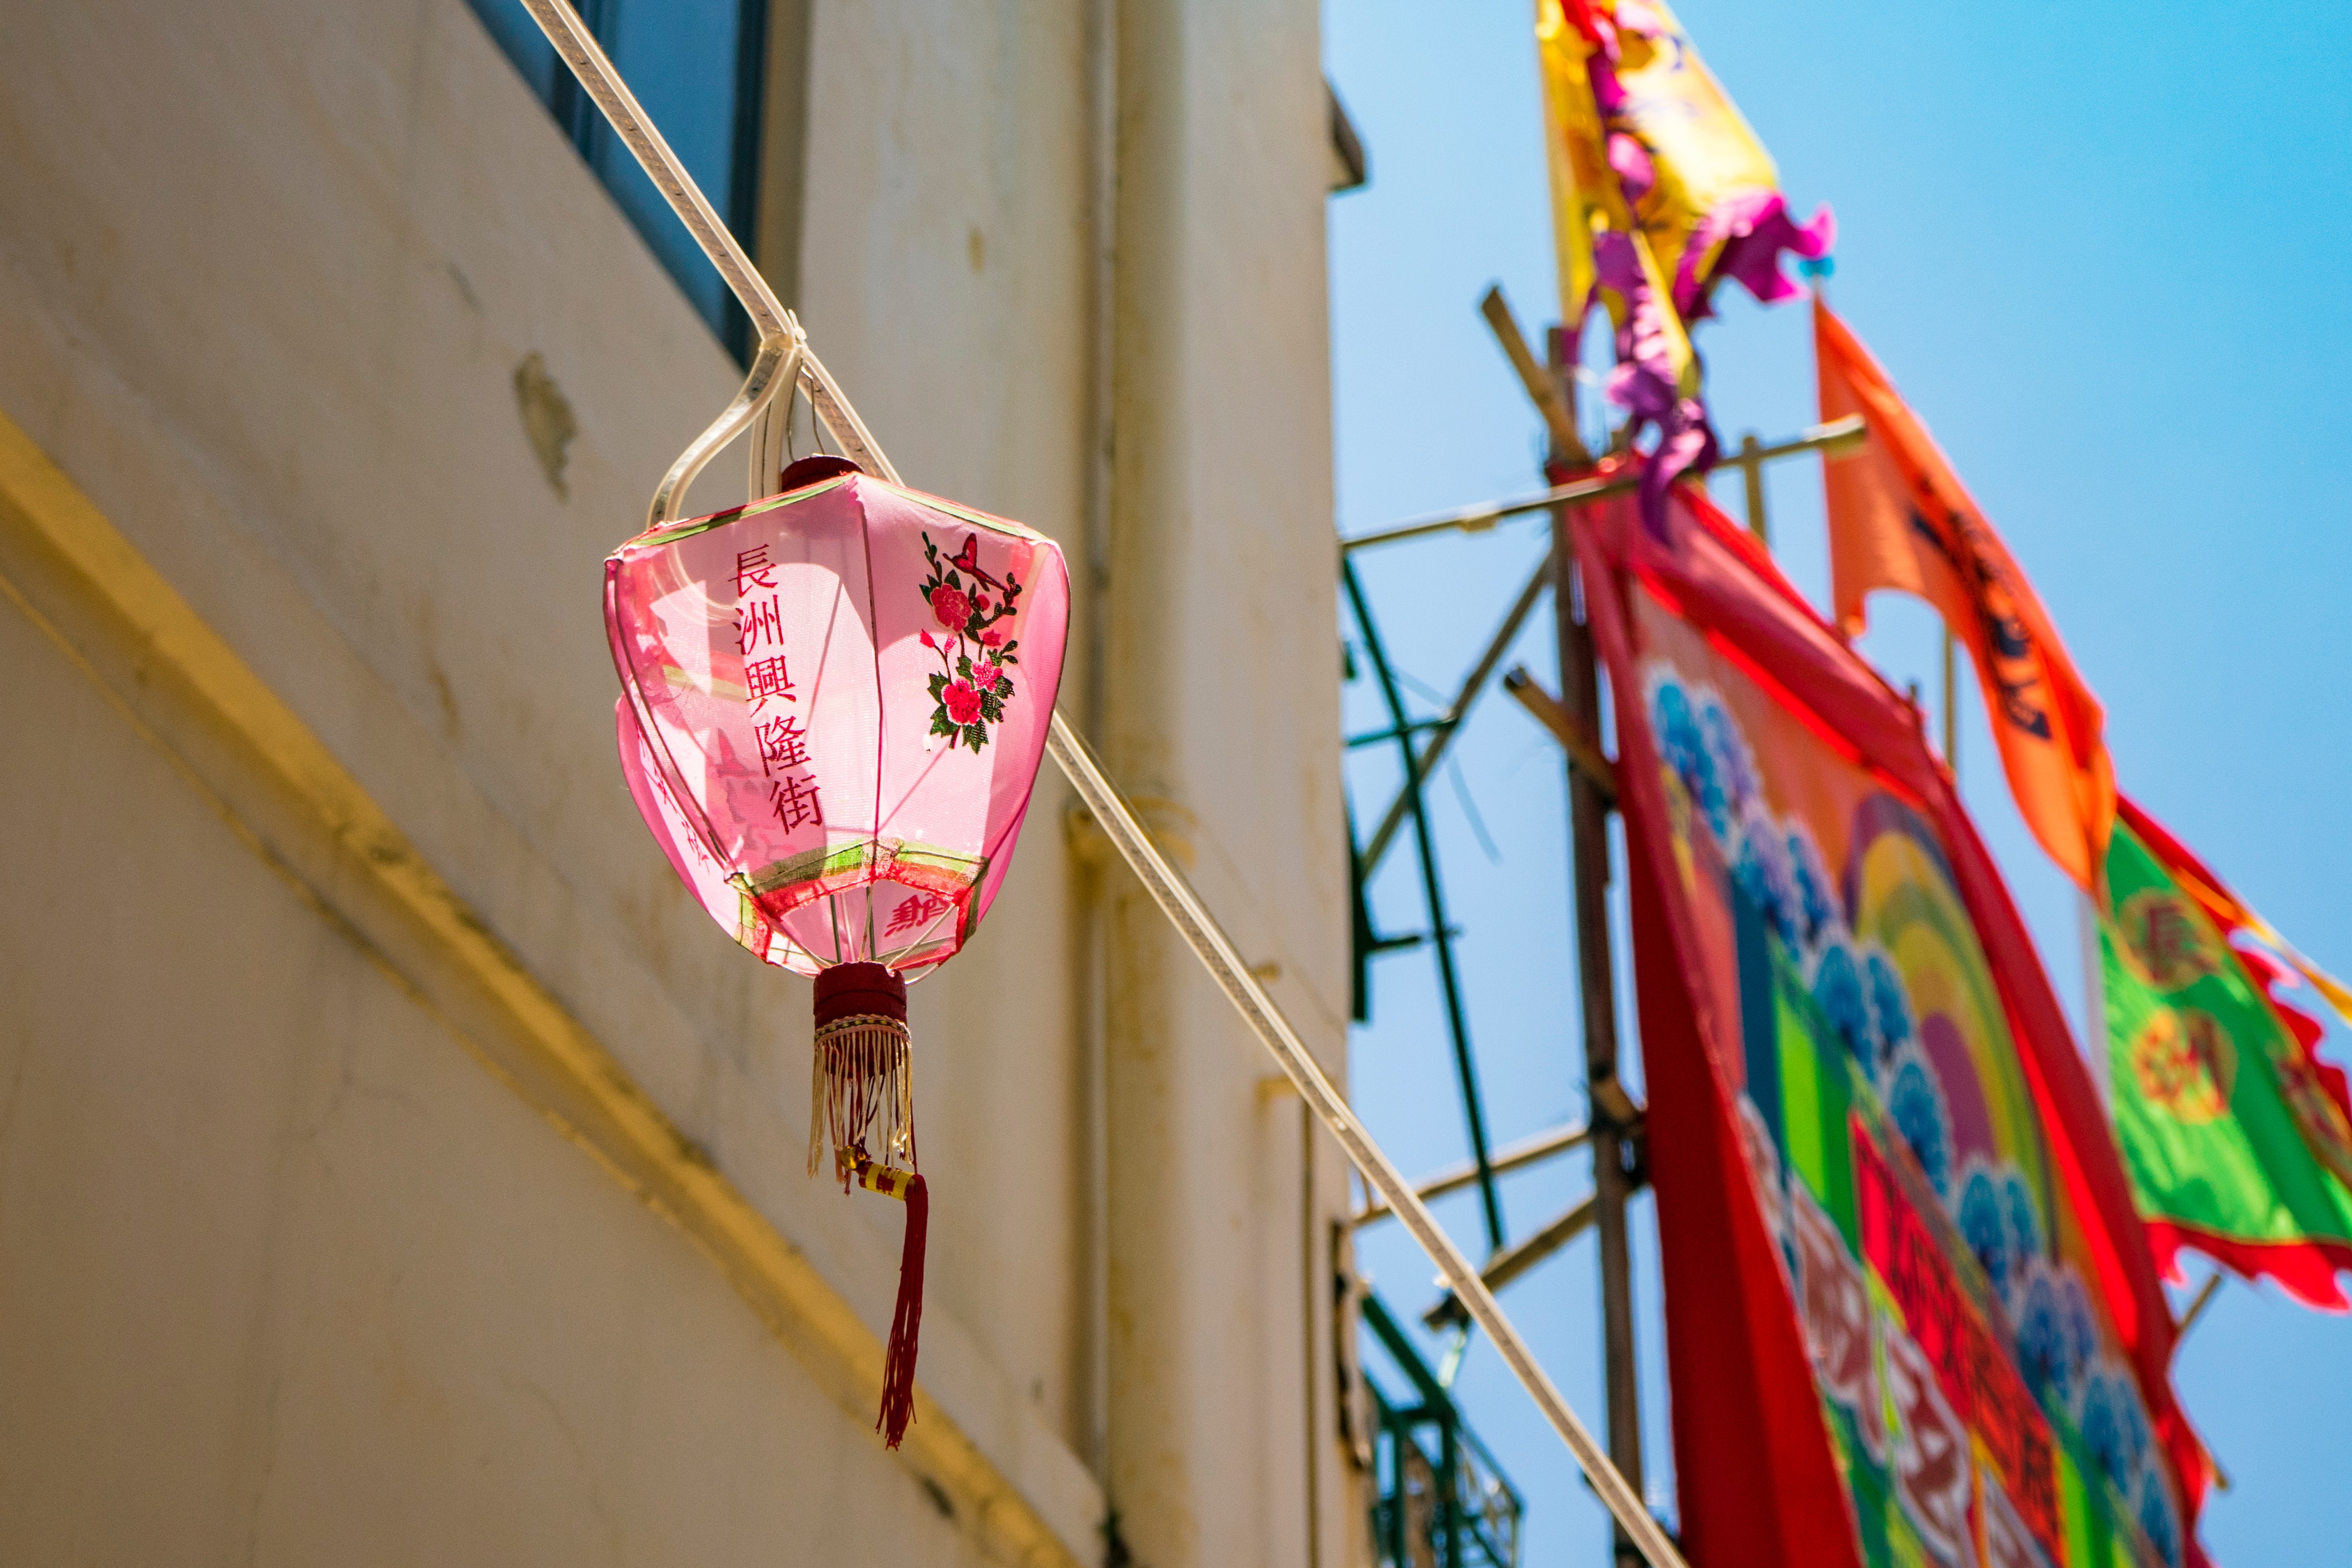
pink, textile